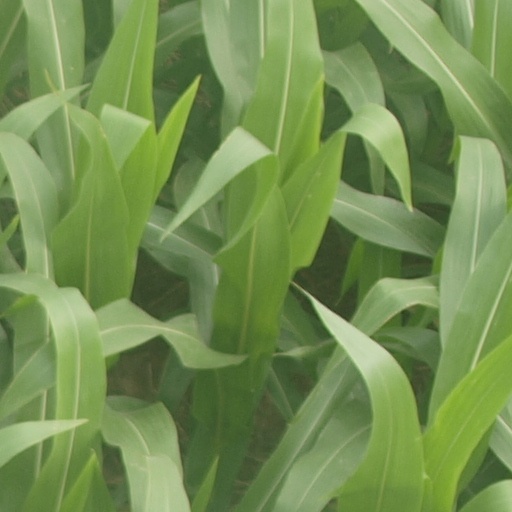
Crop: maize; corn